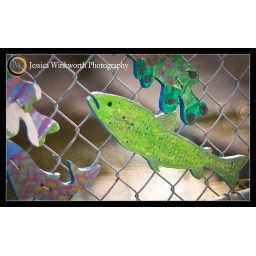
Some of the painted wooden fish on display at the Clarkson GO Station in Mississauga, ON.